Italy–Poland relations

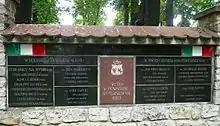
Memorial to Italian volunteers who fought in the Polish January Uprising of 1863–1864, Olkusz, Poland

In the Napoleonic Wars, many Polish soldiers, officers and volunteers therefore emigrated, especially to Italy and France. They formed the Polish Legions, considered a Polish army in exile, under French command. Their Polish commanders included Jan Henryk Dąbrowski, Karol Kniaziewicz, Józef Wybicki and Antoni Amilkar Kosiński. It was then that the future Polish national anthem, "Mazurek Dąbrowskiego", was created by Józef Wybicki, with words promising 'the return of the Polish army from Italy to Poland'. In tribute, the Italian anthem, "Il Canto degli Italiani", mentioned the Polish sacrifice against Austrian and Russian oppressions on Poles: "il sangue Polacco".